Champaign–Urbana Mass Transit District

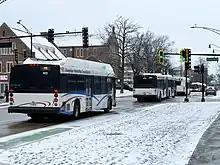
MTD Buses on Wright Street, with 2001 Diesel D60LF, 2011 Diesel-Electric Low Floor DE40LFR, and 2021 Diesel Electric Xcelsior XDE40.

On November 24, 1970, a mere week after the lines looked to be closing, the referendum was approved and Thomas Evans was appointed the director of the new mass transit district. The new MTD began operation on August 2, 1971, for a fee of $0.30 per ride with free transfers on buses which allowed one to navigate the area using several different bus lines. On May 13, 1971, a federal grant was procured to help this both fledgling and historic transit district rework its fleet of buses, purchasing fifteen new buses and ten used buses from Peoria, Illinois. In 1973, the MTD expanded its routes to include the university, offering routes around the university and to the graduate housing complex. Fees for University students were at a reduced rate, paying only $0.10 per ride, or purchasing a $20 semester pass for unlimited rides.